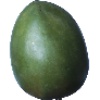
Label: Mango 1